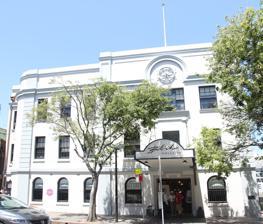
Building: Sydney Sailors' Home
Country: Australia
Year built: 1926
Historic site in New South Wales, Australia Sydney Sailors' Home Sydney Sailors' Home, pictured in 2019 Location 106–108 George Street, The Rocks , City of Sydney , New South Wales , Australia Coordinates 33°51′31″S 151°12′33″E / 33.8587°S 151.2093°E / -33.8587; 151.2093 Built 1864–1926 Architect Weaver & Kemp (1864) Spain and Cosh (1926) Architectural style(s) Victorian Italianate (1864) Inter-War Free Classical (1926) Owner Property NSW New South Wales Heritage Register Official name Sailor's Home (former); Sailors' Home; Marionette Theatre; The Rocks Heritage and Information Centre Type State heritage (built) Designated 10 May 2002 Reference no. 1576 Type Barracks & housing Category Defence Location of Sydney Sailors' Home in Sydney Show map of Sydney Sydney Sailors' Home (Australia) Show map of Australia The Sydney Sailors' Home is a heritage-listed former sailors' home, theatre and visitor's centre and now gallery and restaurant, located at 106 – 108 George Street , in the inner city Sydney suburb of The Rocks in the City of Sydney local government area of New South Wales , Australia. It was designed and built in two stages: in 1864 by Weaver & Kemp and in 1926 by Spain and Cosh . It is also known as the former Marionette Theatre and The Rocks Heritage and Information Centre . The property is owned by Property NSW , an agency of the Government of New South Wales . It was added to the New South Wales State Heritage Register on 10 May 2002. History Sydney Sailors' Home, undated. In 1860, the Colonial Government decided to grant the Committee of the Sydney Sailors' Home a site at Circular Quay . The original site was once a series of sandstone ledges and a sandy beach. It extended both to the north and to the south of the present boundaries, to include Cadman's Cottage, and a portion of the land on which the former City Coroner's Court now stands. The Water Police used the site from 1846–53, and renovated Cadman's Cottage for use as a court with jail cells. The Dead House (morgue) was constructed at the northern end of the site. The location was considered suitable for the Home as it was close to the Quay and to the recently established Mariners Church. The Home had its origins in a benevolent movement dedicated to the elevation of the Sailors' condition and character, and by the 1860s such institutions were considered essential to any sizeable British port. It provided clean, comfortable and inexpensive board and lodging for sailors and other persons of all nationalities employed in sea-going ships and vessels. Architects Messrs. Weaver and Kemp of 181 Pitt Street Sydney were appointed and by April 1860, Kemp had produced an extensive design, similar in form, scale and proportion to that of the Brunswick Maritime Establishment in London's Docklands. The northern wing was completed in 1864 and the building made provision for the future construction of Weaver & Kemp's extensive scheme. The building stood four storeys high. The sandstone basement contained kitchen and dining facilities. The storeys above were brickwork with sandstone detailing to the window sills, corbels, arched heads and string courses. A bequest in 1916 enabled the Carss Wing to be added to the Home, and in 1925 Sydney City Council approved plans for a major extension designed by Spain & Cosh. An L-shaped structure, the new wing, completed in 1926, abutted the 1864 building and presented a Federation Free Classical facade to George Street. The history of the Sailors' Home is inextricably linked with the adjacent Cadmans Cottage . The first Superintendent restored the Cottage as a residence in 1865 and it was used as such until 1926, when the new extension to the Home provided a residence for the Superintendent and his family. The cottage was used as an overflow for sailors accommodation until the late 1950s, when it was vacated and fell into disrepair. In 1970, the Sydney Cove Redevelopment Authority resumed the site. Cadmans Cottage was gazetted under the National Parks and Wildlife Act as a Historic Site. About this time, sailors' wages increased dramatically, and with this their expectations of standard of accommodation, so attendance at the home dropped. In 1980–81, plans were prepared by Hall, Bowe and Webber Pty Ltd Architects to adapt the building for use by the Marionette Theatre of Australia, approved by Council in 1983. This work involved substantial structural changes and the removal of significant fabric. This use ceased in the later 1980s. In 1993 conservation works were completed by the Sydney Cove Redevelopment Authority reversing many of the 1983 changes and the Heritage and Information Centre opened in the building in the following year. Later this was replaced with the Sydney Visitor Centre. In 1995, level 1 and part of level two were adapted to restaurant use and leased to a private operator. In 2005 the Sydney Visitor centre moved out of the building. The building now houses a Charles Billich commercial art gallery. Billich was named Artist of the 1996 Summer Olympics. He is the recipient of the 2000 Sport Artist of the Year Award presented annually by the American Sport Art Museum and Archives . He was named Designated Artist 2001 Centenary Nobel Peace Prize. Inspired by his work entitled The Beijing Cityscape, the official image for the successful Beijing bid to host the 2008 Olympic Games, Billich conceived a series of images based on the Bing Ma Yong Terracotta warriors. The Bing Ma Yong images are represented on a collection of 16 postage stamps currently in circulation in China. Description The building known as The Sailor's Home currently stands as two attached structures located on the eastern side of George Street. A four-storey L-shaped block fronts George Street returning along the northern side of the site to partially enclose a rectangular block of similar height. The L-shaped block is finished in Classical Revival style whilst the rectangular block features Romanesque style window openings and associated stringer courses. A continuous parapet in Classical Revival style links the blocks. Style 1864 –  Victorian Italianate 1926 – Inter-War Free Classical Four storeys Roof Cladding 1863 –  Slate 1926 –  Membrane Floor Frame Timber Condition As at 7 December 1999, good physical condition. Archaeology Assessment Condition: Mostly disturbed. Assessment Basis: Floors terraced into hill slope from Circular Quay West. Sandstone bedrock visible on side adjacent to Cadman's Cottage. Investigation: Watching Brief. Modifications and dates In 1926 major additions were carried out to the building. An L-shaped addition was added along the George Street (west) side and north side of the building, almost doubling its volume. The gabled roof of the 1870s rectangular building was removed and the whole roof was made flat, behind parapets. In 1983 the 200 seat Marionette Theatre was opened following conversion for an auditorium, foyers, rehearsal rooms and workshops involving substantial structural changes and incorporation of stringent fire requirements, costing over $0.5m. The mezzanine gallery and its supporting structure was removed at this time. During its adaptation as The Rocks Heritage and Information Centre (later Sydney Visitor Centre) in 1991-3, the mezzanine gallery, its supporting columns and a sailor's cubicle in the 1880s block were reinstated. This work was based on documentary and physical evidence. Adaptations included an internal stair linking the gallery levels 2, 3, and 4, and the commercial kitchens and restaurant fitouts on level 1 and level two in the north western corner. The Heritage Centre exhibition and retail fit-out in 1993 and subsequent additions to the fitout in 1996 and 1998 were designed to be reversible. The building was again refurbished in 2006 for use as an art gallery. Heritage listing As at 31 March 2011, the Sydney Sailors' Home and site are of State heritage significance for their historical and scientific cultural values. The site and building are also of State heritage significance for their contribution to The Rocks area which is of State Heritage significance in its own right. The Sailors' Home is significant primarily because it provides an important historical record of changing attitudes to social welfare in the 19th and 20th centuries. The building fabric records the foundation and changing operation of a comfortable home ashore for transiting sailors of all nationalities. The physical fabric retains evidence of the meagre expectations of the working class, in particular seamen, during 19th century, and through its expansion and ongoing use provides evidence of a continuing acceptance of these standards, well into the 20th century. Internally and externally, sufficient detailed fabric remains to provide a physical record of the building's earliest use. The fabric and history of the Sailors' Home records changing social values of the 20th century, with the construction and subsequent removal of racially segregated facilities, and with the eventual lapse of interest in the Home following the reassessment of seamen's wages in the 1970s. The construction of the 1860s block as part of a grand overall scheme highlights both an awareness of the growing importance of Sydney in the mid 19th century, and a competitive desire to match the "mother country" amongst the Colony's citizenry. This desire is further evidenced in the original design through its obvious derivation from a British model. The Sailors' Home is thus a good illustration of Australia's dependence on British architectural trends at that time. The history and significance of the Sailors' Home is inextricably linked with its location. The Home's long association with Cadman's Cottage, The Mariners' Church, Circular Quay and the general fabric of The Rocks area (and in particular the hotels), render the building historically significant. The original Sailors' Home, designed by Weaver & Kemp is one of the earliest Sydney examples of the Romanesque Revival Style. The 1920s additions by Spain & Cosh are a remarkable example of contextual design. The Sydney Sailor's Home was listed on the New South Wales State Heritage Register on 10 May 2002 having satisfied the following criteria. The place is important in demonstrating the course, or pattern, of cultural or natural history in New South Wales. The Sailors Home and site are of State heritage significance for their historical and scientific cultural values. The site and building are also of State heritage significance for their contribution to The Rocks area which is of State Heritage significance in its own right (see item no. 4500458). The Sailors' Home is significant primarily because it provides an important historical record of changing attitudes to social welfare in the 19th and 20th centuries. The building fabric records the foundation and changing operation of a comfortable home ashore for transiting sailors of all nationalities. The physical fabric retains evidence of the meagre expectations of the working class, in particular seamen, during 19th century, and through its expansion and ongoing use provides evidence of a continuing acceptance of these standards, well into the 20th century. Internally and externally, sufficient detailed fabric remains to provide a physical record of the building's earliest use. The fabric and history of the Sailors' Home records changing social values of the 20th century, with the construction and subsequent removal of racially segregated facilities, and with the eventual lapse of interest in the Home following the reassessment of seamen's wages in the 1970s. The construction of the 1860s block as part of a grand overall scheme highlights both an awareness of the growing importance of Sydney in the mid 19th century, and a competitive desire to match the "mother country" amongst the Colony's citizenry. This desire is further evidenced in the original design through its obvious derivation from a British model. The Sailors' Home is thus a good illustration of Australia's dependence on British architectural trends at that time. The history and significance of the Sailors' Home is inextricably linked with its location. The Home's long association with Cadman's Cottage, The Mariners' Church, Circular Quay and the general fabric of The Rocks area (and in particular the hotels), render the building historically significant. The place is important in demonstrating aesthetic characteristics and/or a high degree of creative or technical achievement in New South Wales. The original Sailors' Home, designed by Weaver & Kemp, is one of the earliest Sydney examples of the Romanesque Revival Style. The 1920s additions by Spain & Cosh are a remarkable example of contextual design See also Australian non-residential architectural styles Old Coroner's Court References